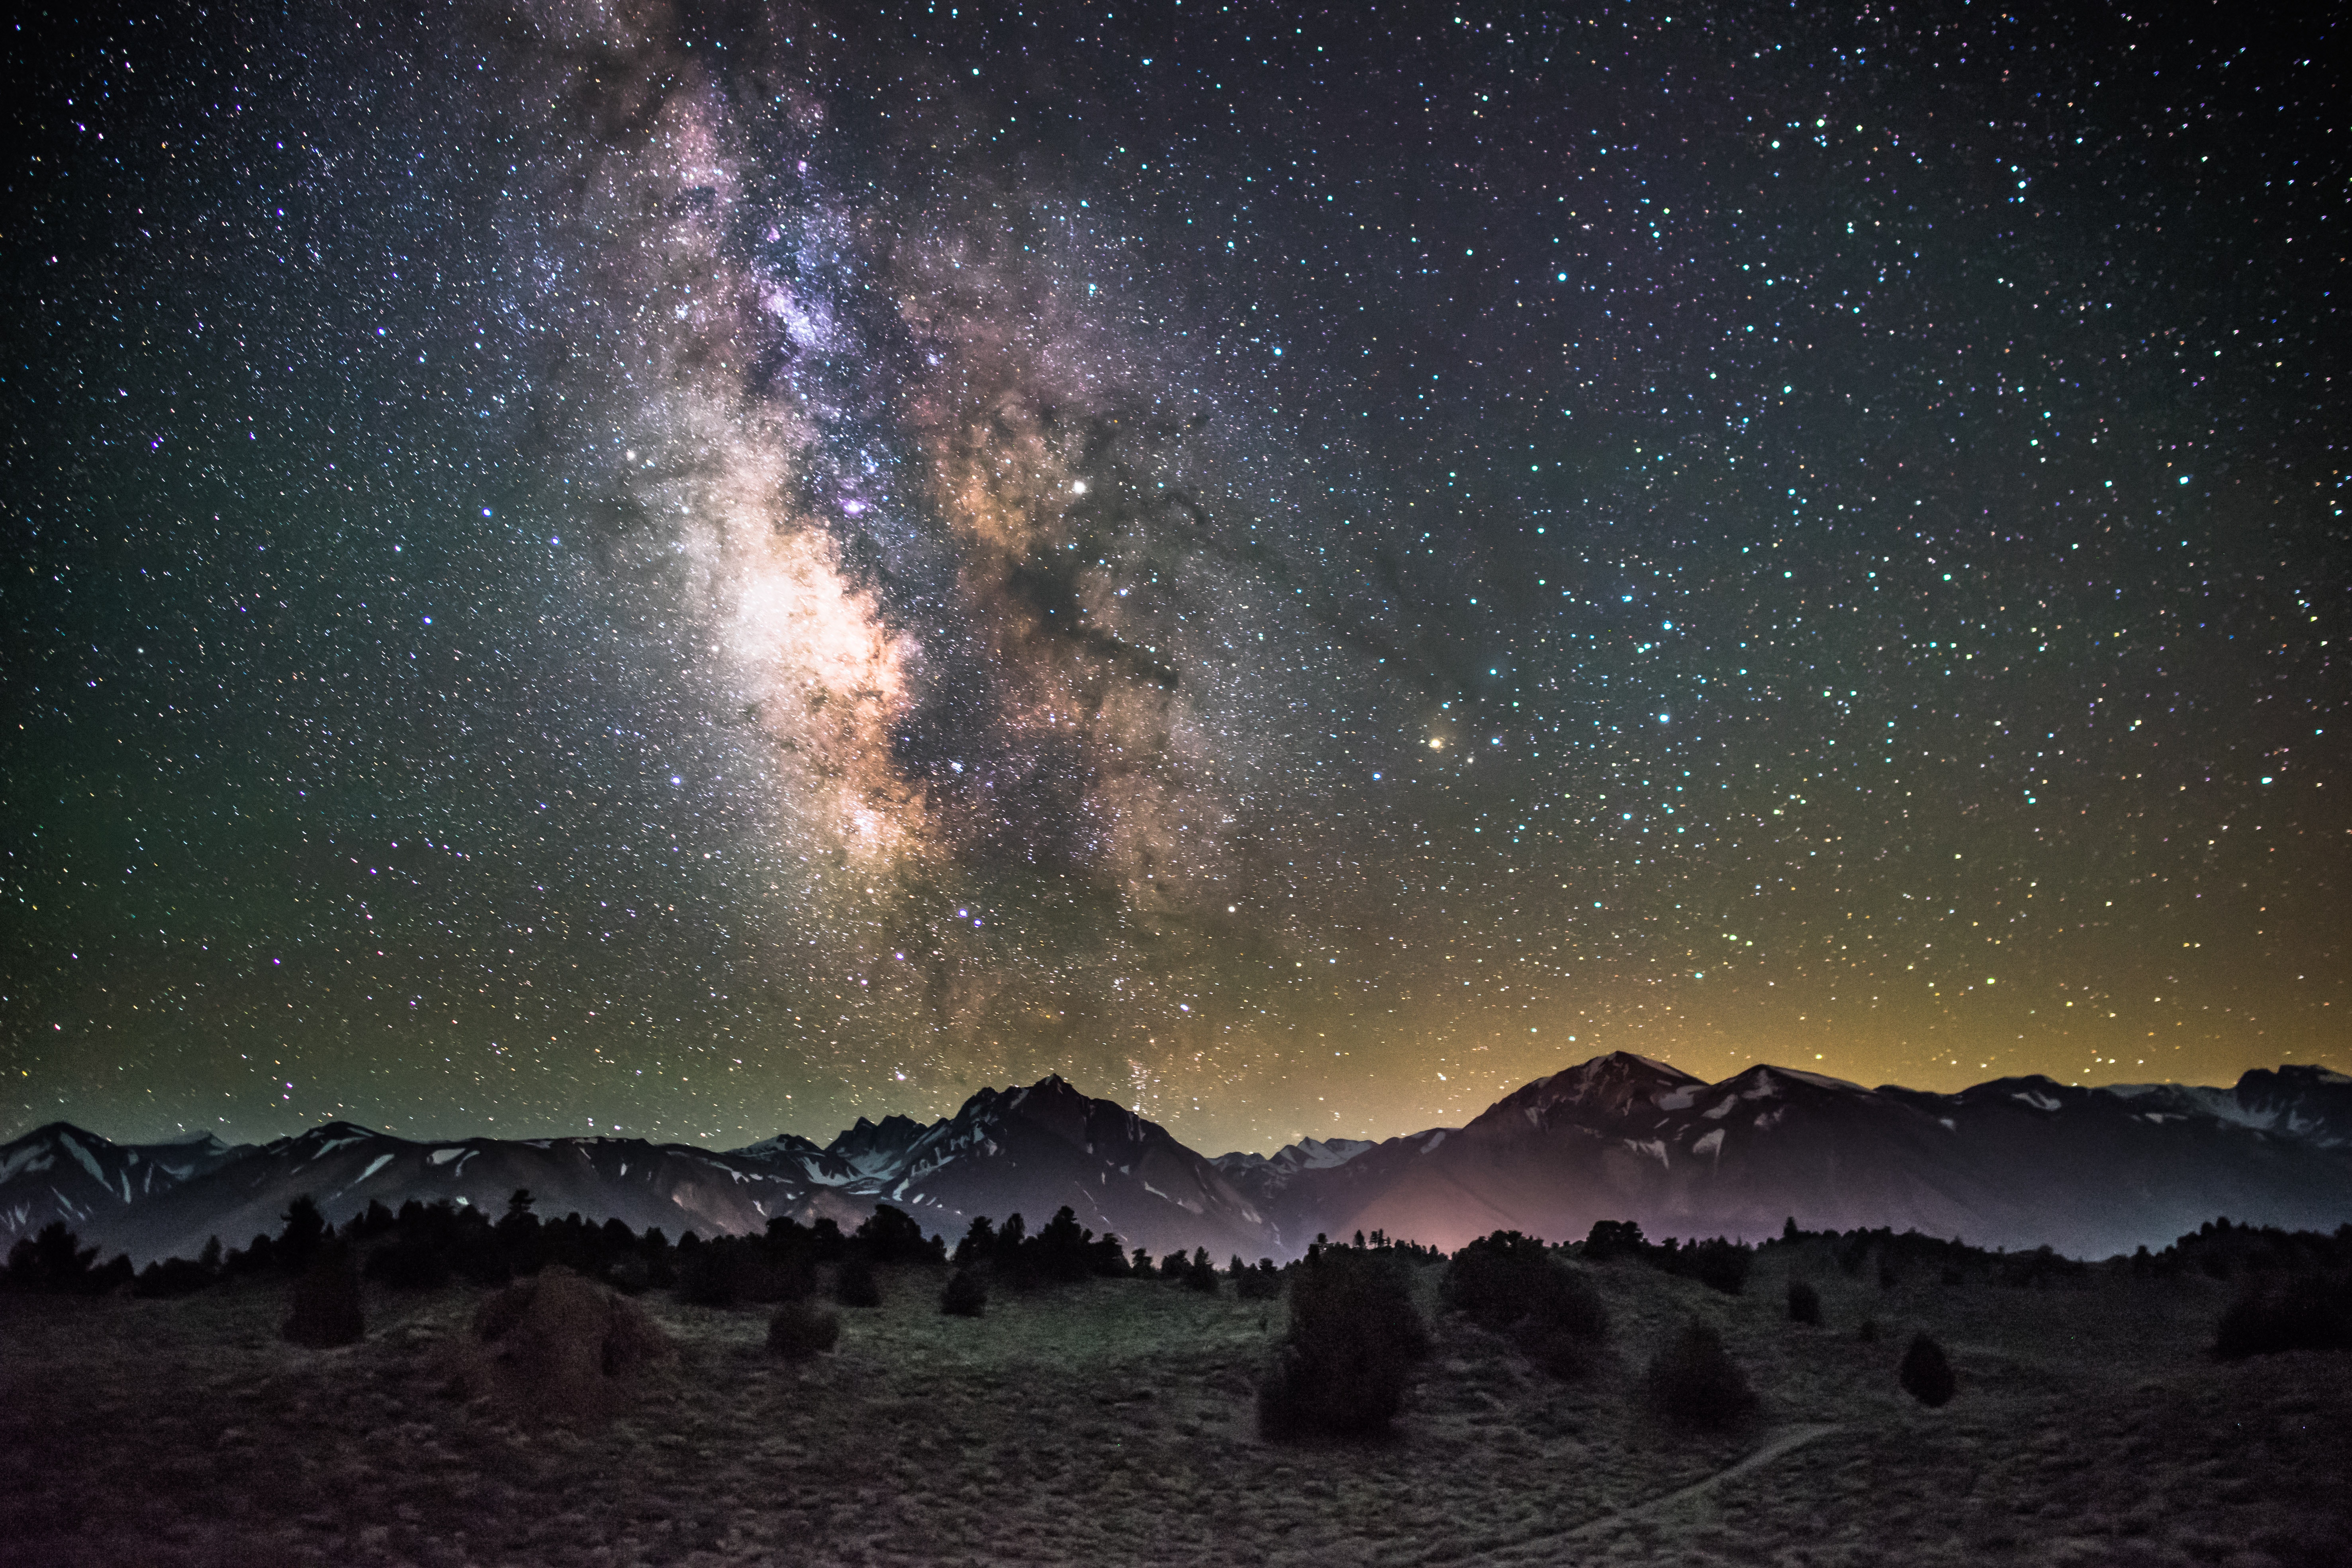
landscape, tree, nature, horizon, sky, night, star, milky way, atmosphere, space, darkness, galaxy, outer space, astronomy, earth, universe, midnight, phenomenon, astronomical object, spiral galaxy, atmosphere of earth, computer wallpaper, geological phenomenon